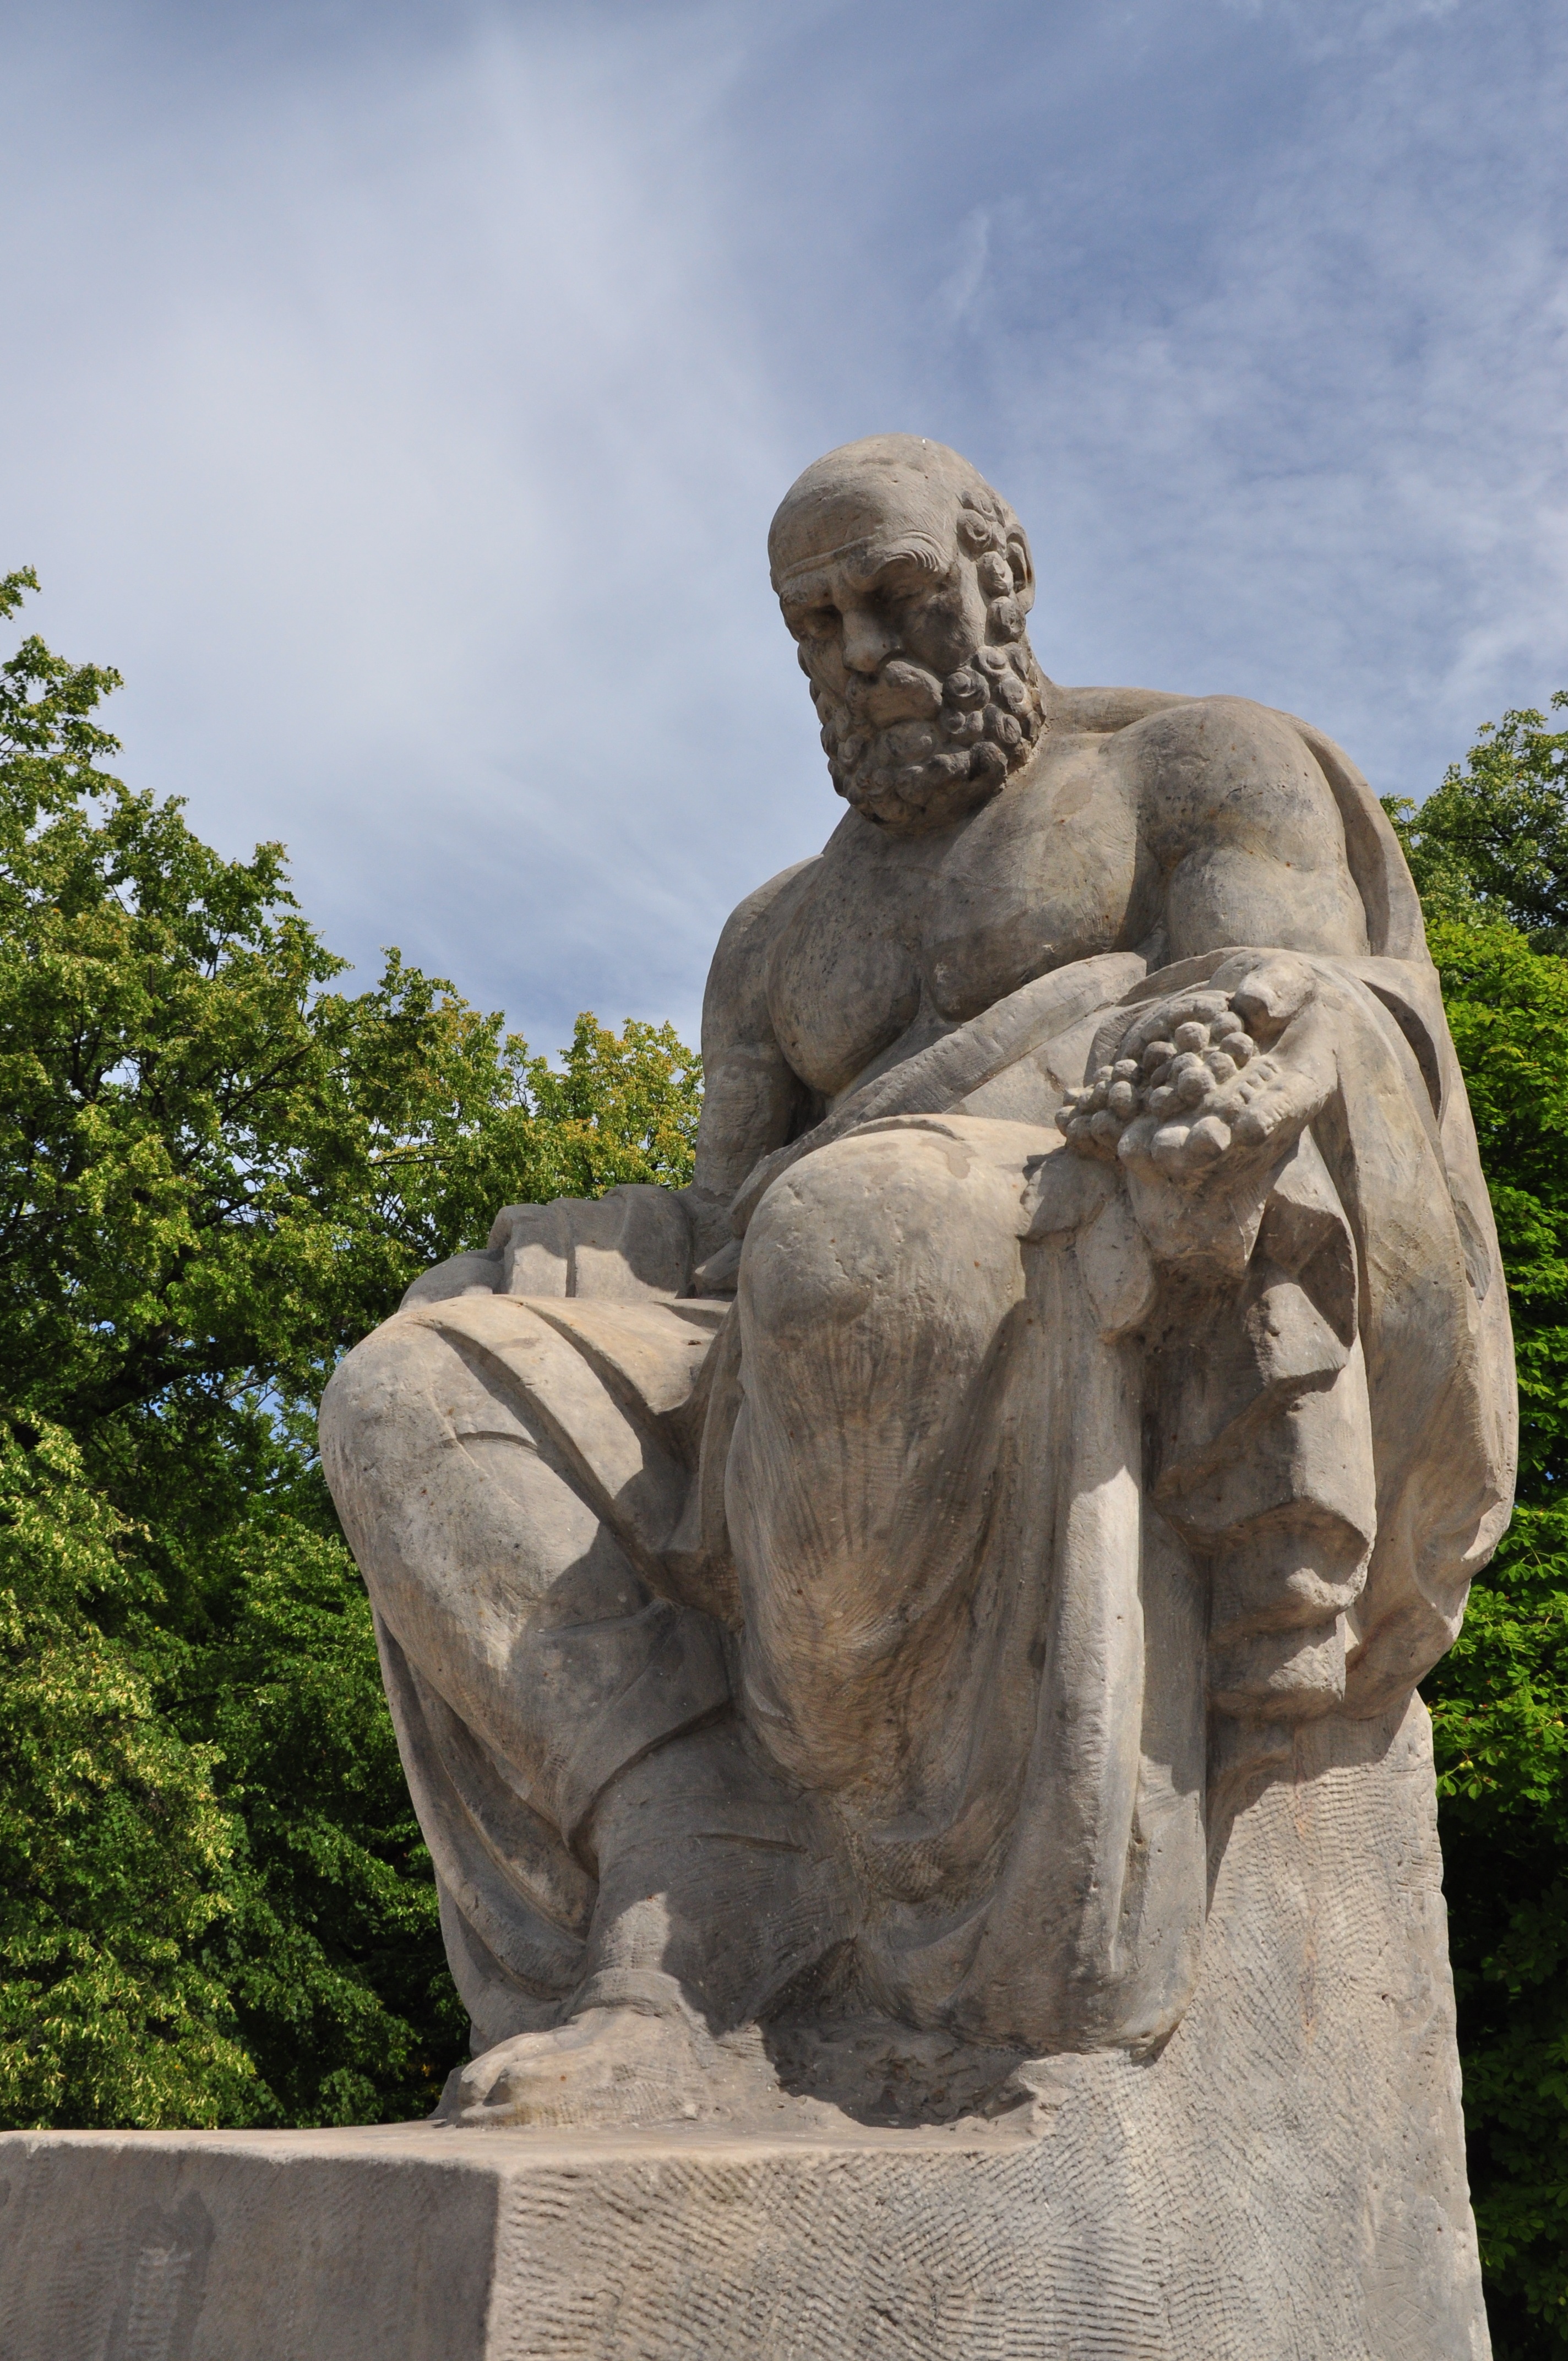
rock, monument, summer, statue, park, sculpture, memorial, art, temple, poland, carving, warsaw, ancient history, park azienkowski, royal bathroom